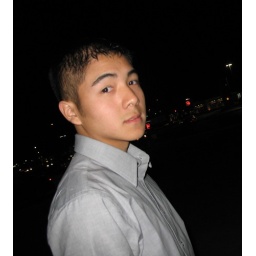
waiting for our table at the Sushi bar in New Orleans